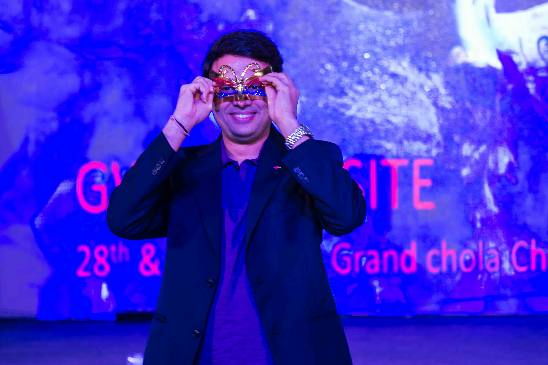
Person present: Yes